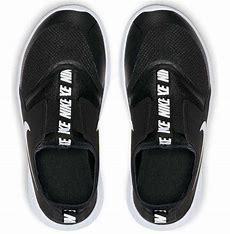
Brand: Nike
Model: Flex Runner 2